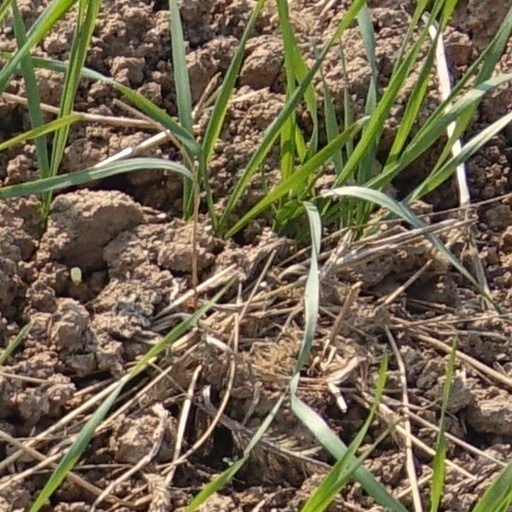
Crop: wheat